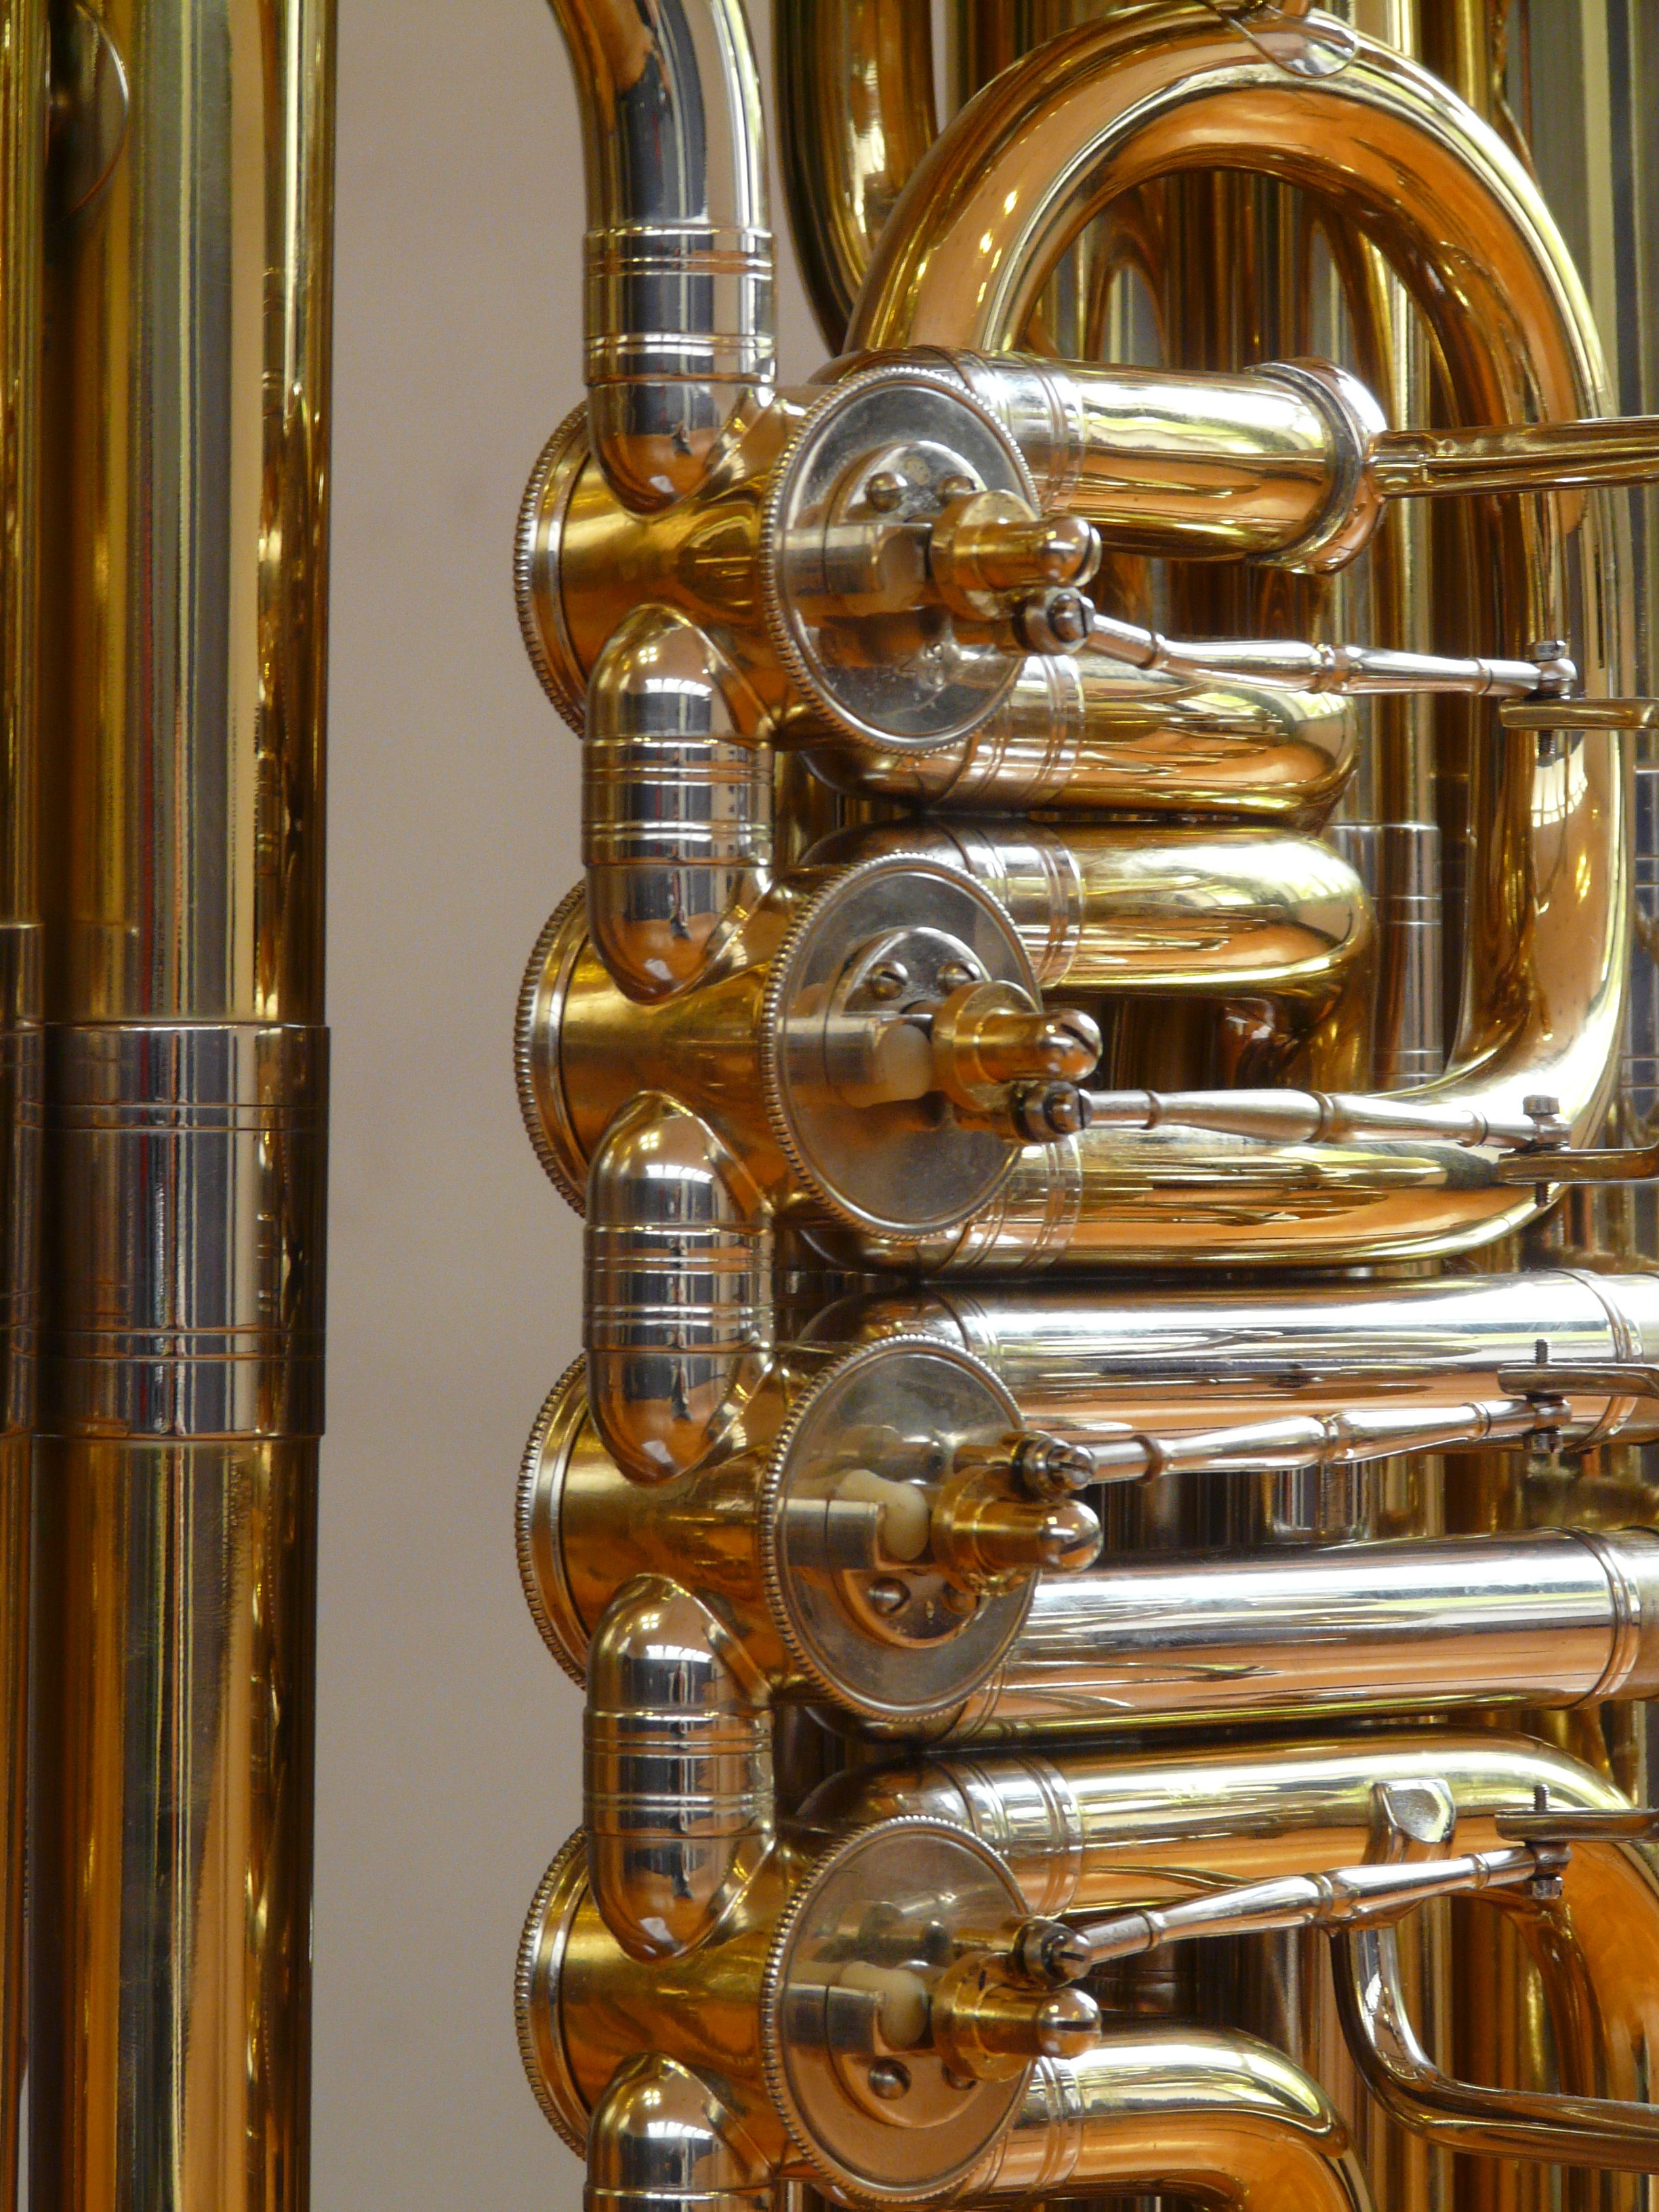
play, instrument, chapel, musical instrument, trombone, gold, brass, blow, trumpet, tuba, valves, gloss, wind instrument, view details, brass instrument, blowers, helicon, string instrument, sousaphone, baritone saxophone, euphonium, types of trombone, saxhorn, alto horn, rotary valves, stimmzug